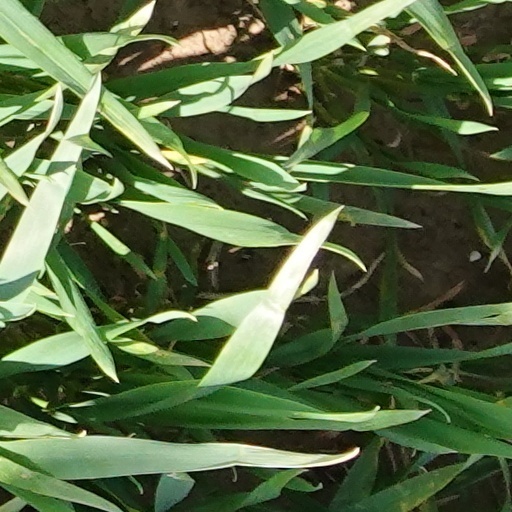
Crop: wheat